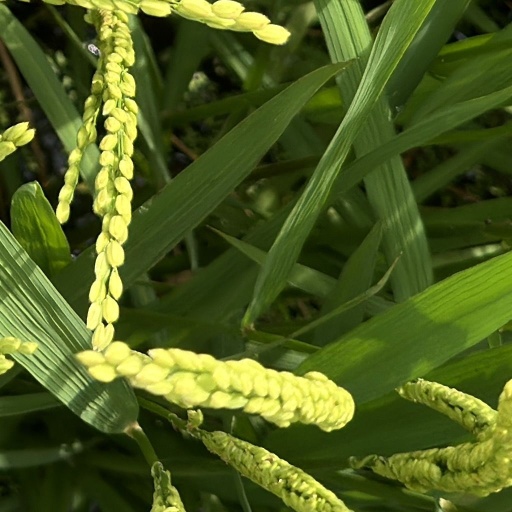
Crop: rice